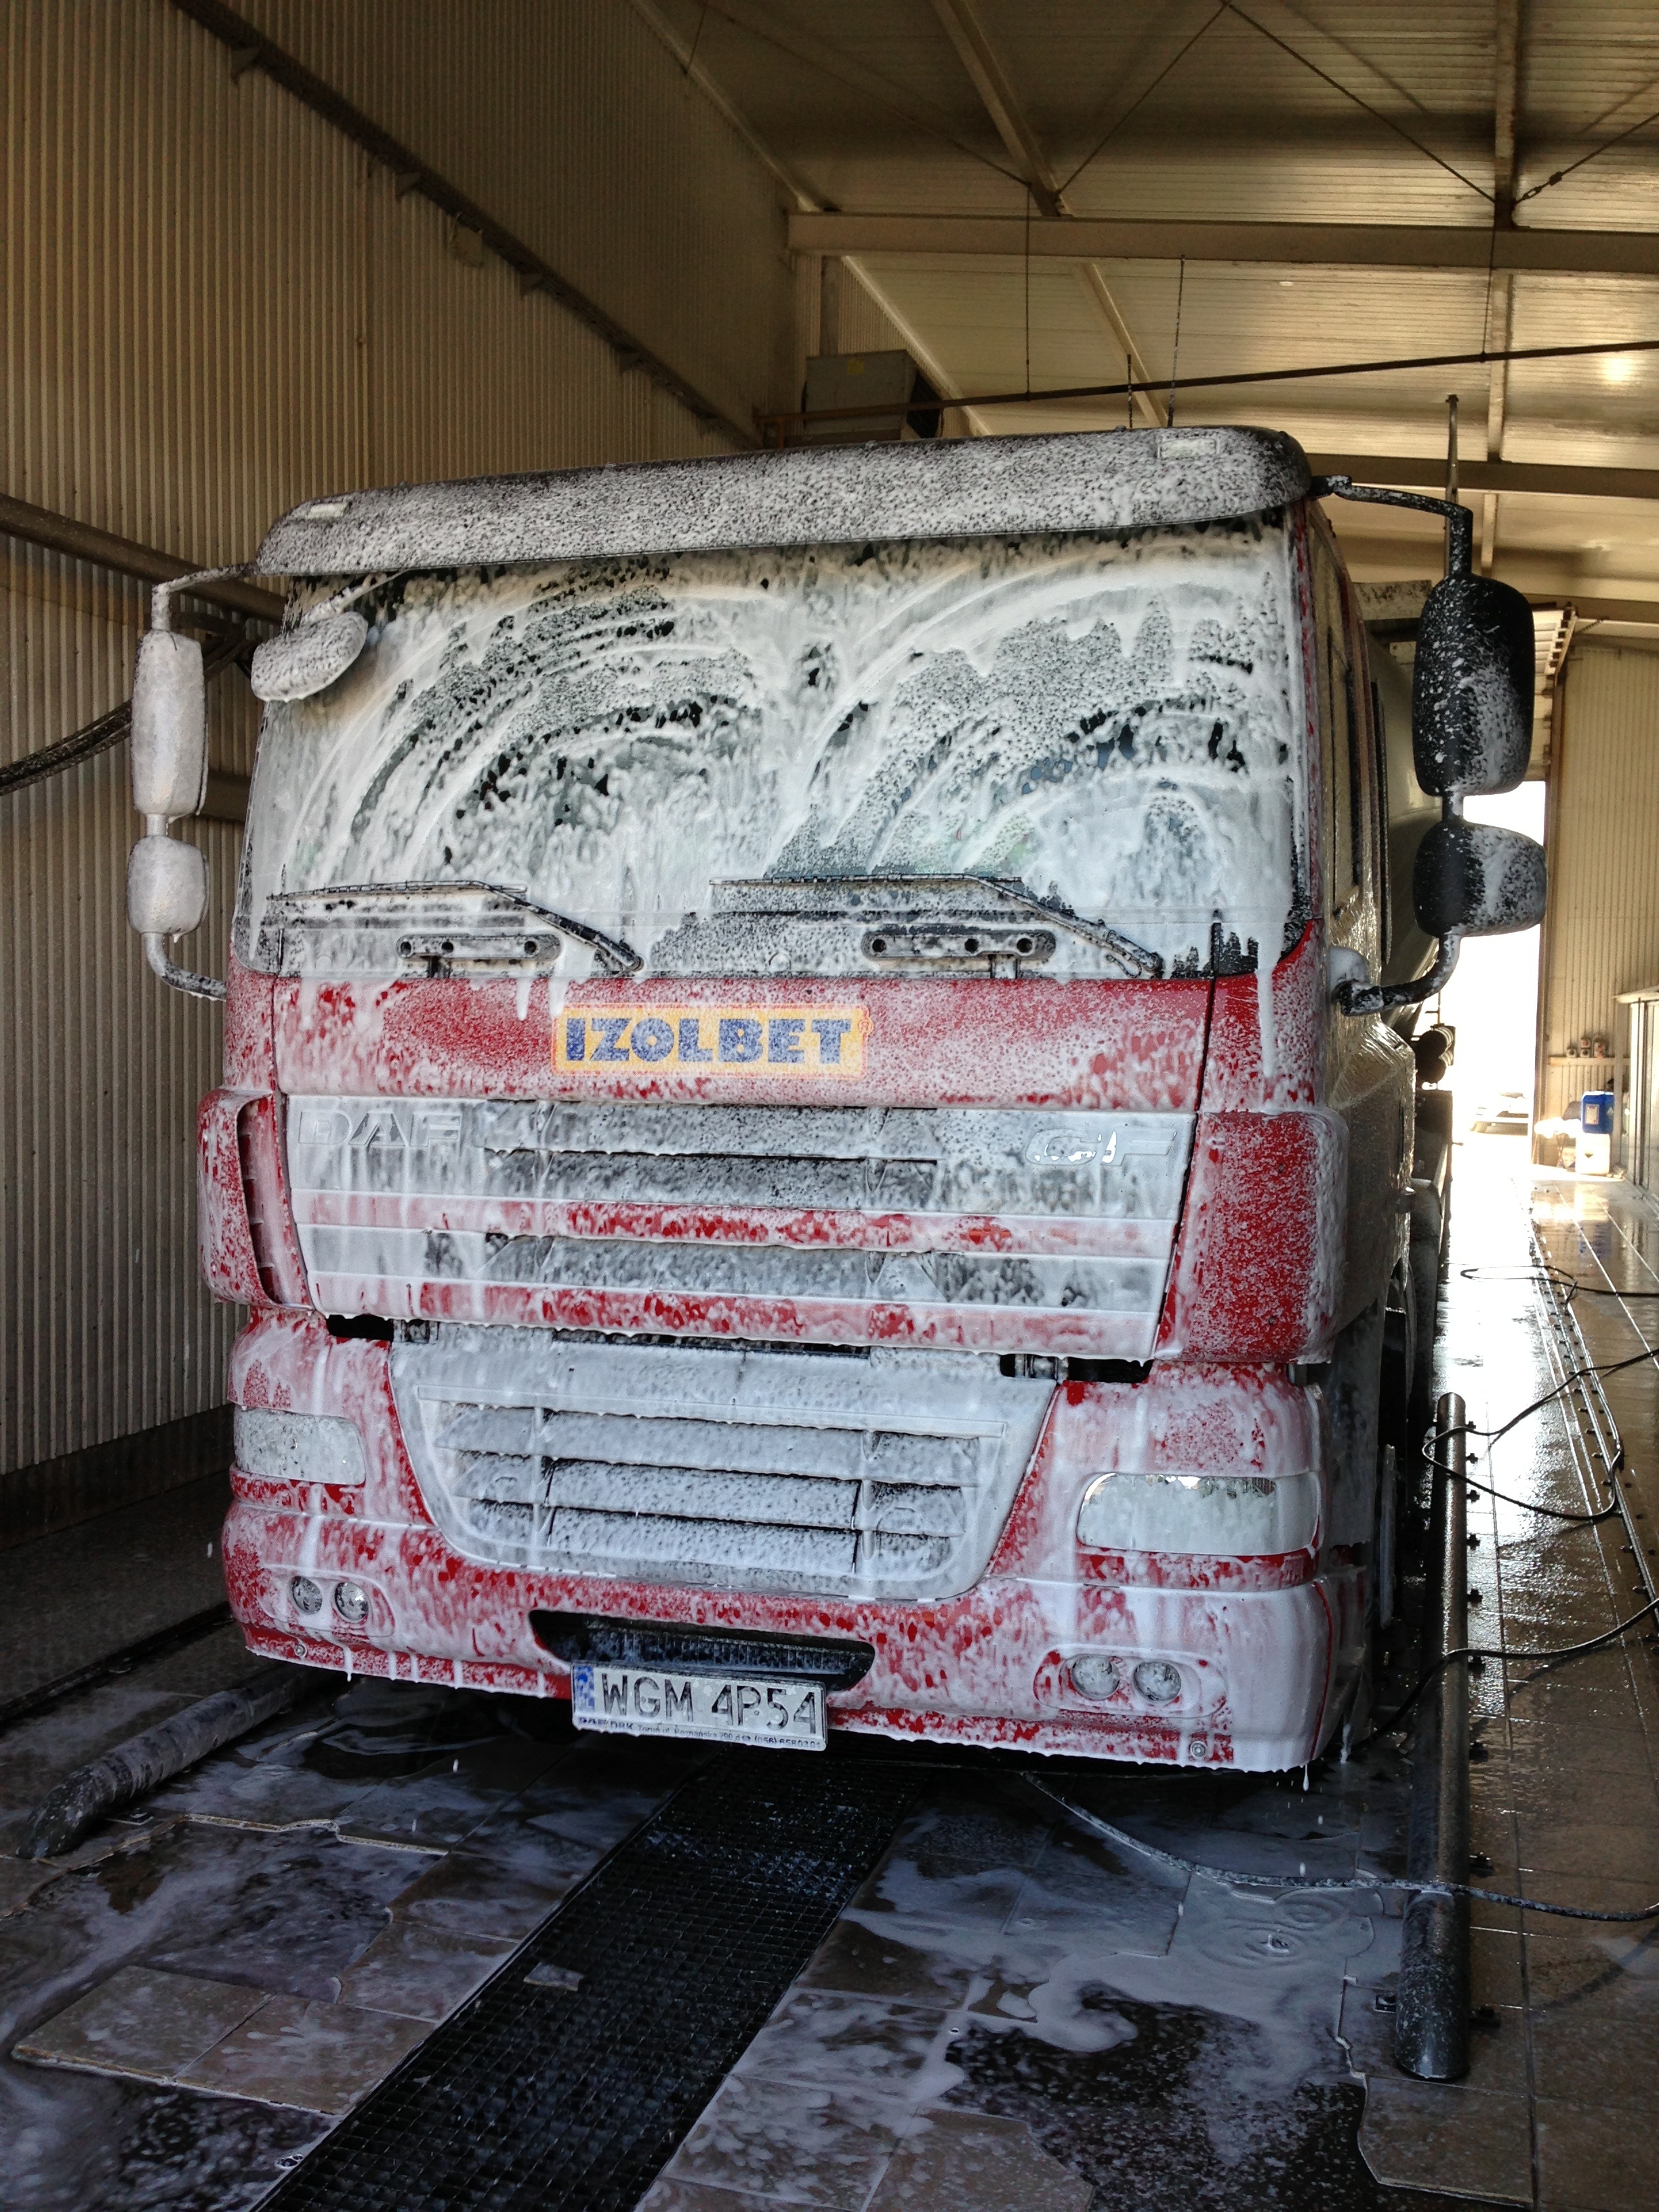
wood, car, wall, transport, vehicle, washing, factory, industry, graffiti, art, tir, piana, urban area